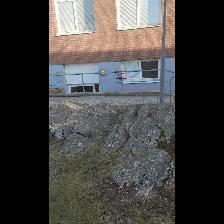
Label: NonHuman